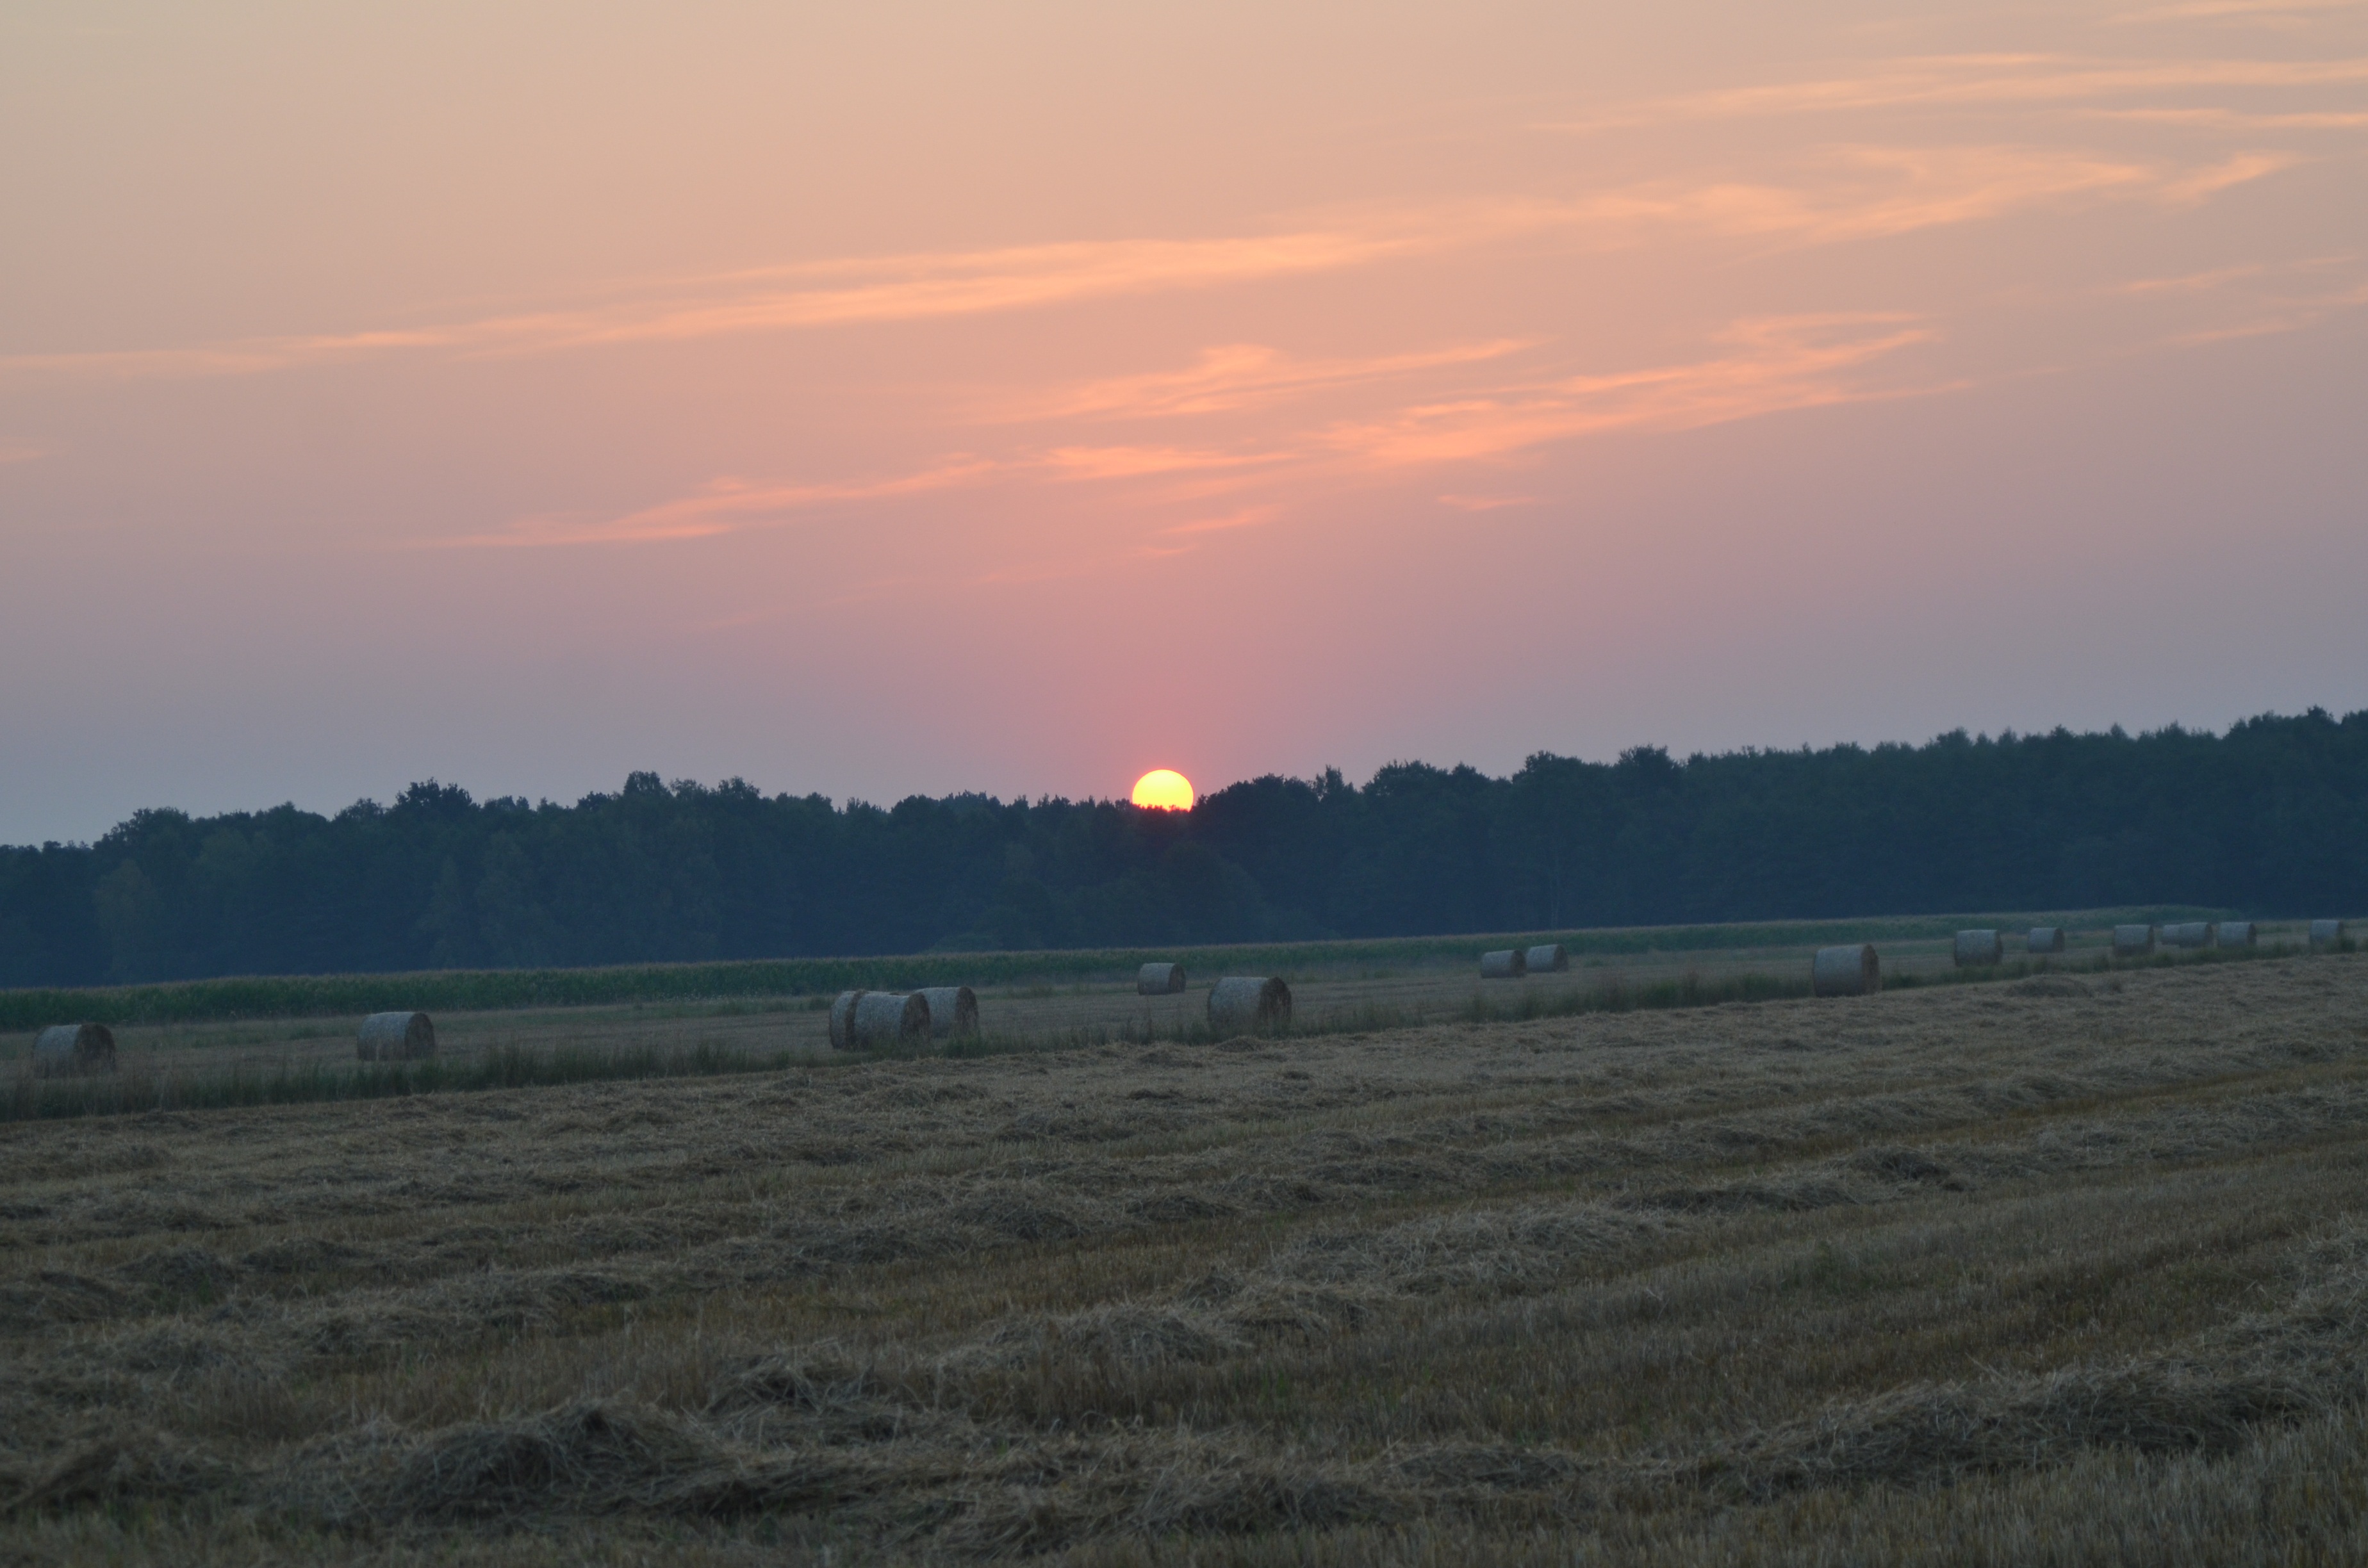
landscape, sea, tree, horizon, marsh, cloud, sky, sun, sunrise, sunset, field, prairie, sunlight, morning, hill, view, dawn, dusk, evening, contrast, plain, in the morning, clouds, wetland, east, the rays, steppe, morning sun, rural area, natural environment, atmospheric phenomenon, atmosphere of earth